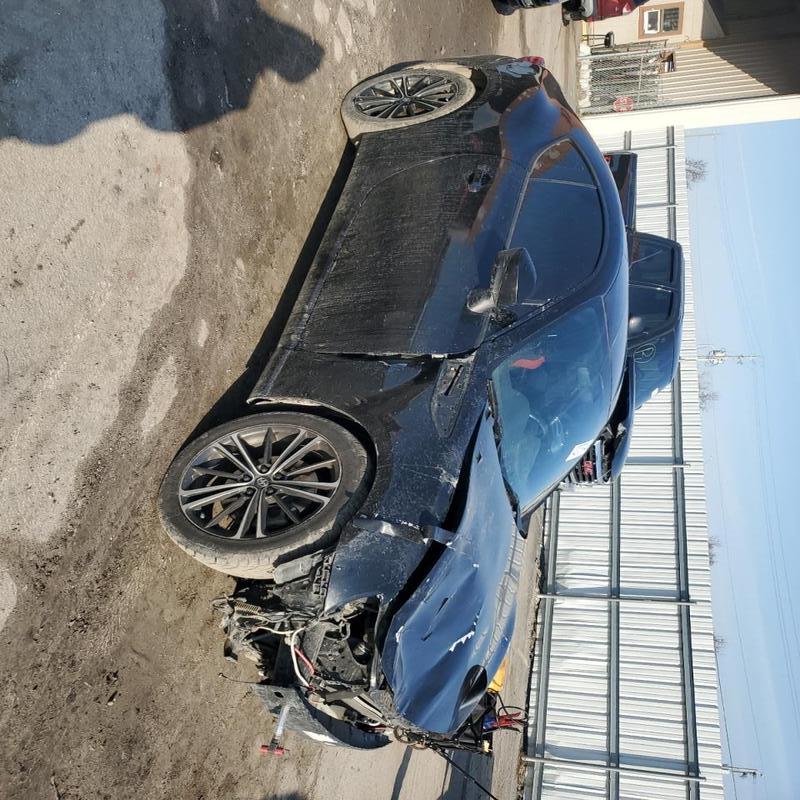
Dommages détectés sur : plaque d'immatriculation avant, pare-choc avant, feu avant droit, feu avant gauche, capot, aile avant droite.
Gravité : majeur